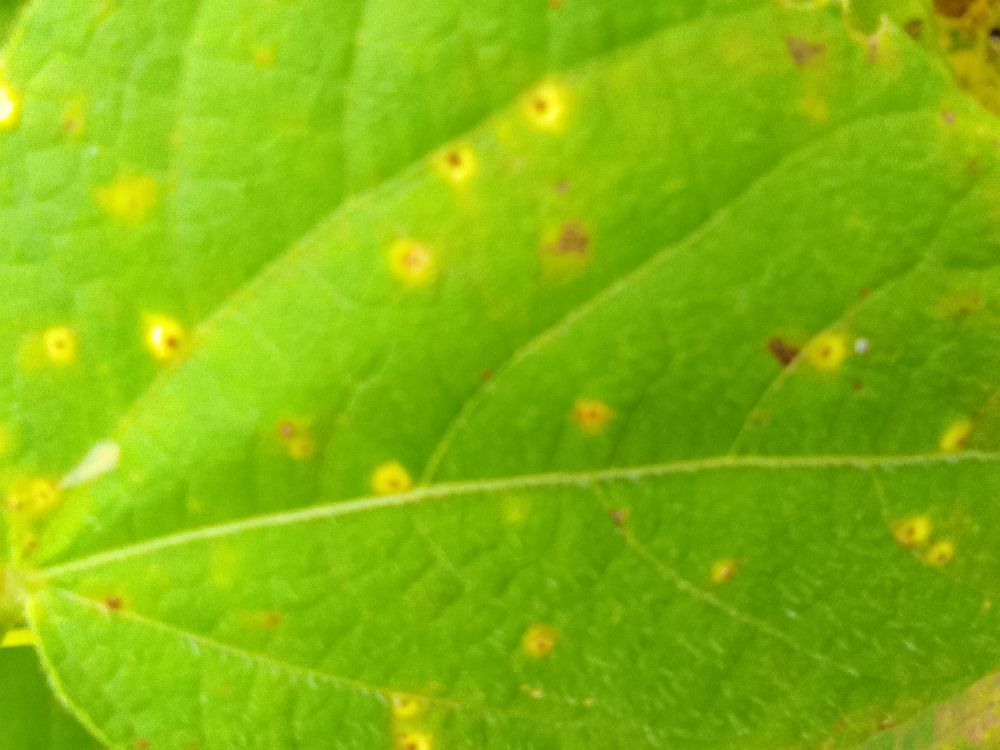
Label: rust